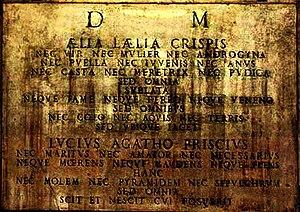
Pierre tombale au Musée de Bologne
La stèle « Ælia Lælia Crispis » est une pierre tombale datant du XVIᵉ siècle située à Bologne. Le texte de son inscription est hermétique et a donné lieu à de nombreuses interprétations.